Trophy Wife (TV series)

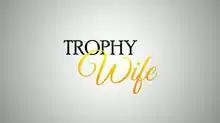

Trophy Wife is an American television sitcom that aired during the 2013–14 television season on ABC. The series was co-created and executive produced by Emily Halpern and Sarah Haskins for ABC Studios. The series was green-lit by ABC for a series order pick up on May 10, 2013. The series originally ran from September 24, 2013 to May 13, 2014.